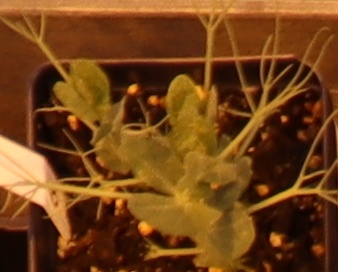
Label: Field Pea